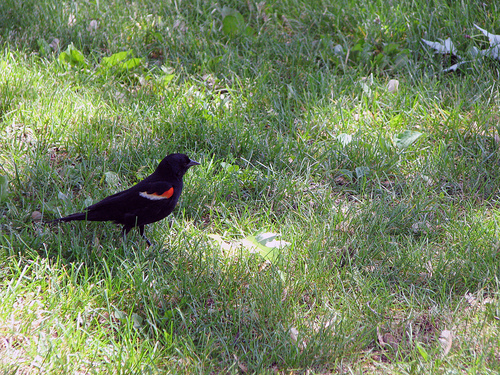
the bird has small beak when compared to its body and except for some part in wingbar, the bird is covered in black.
this bird has a black crown, a black belly and a white wingbara black and red bird with a sharp black beak and black breast.
this bird has a mostly black body, with white primaries and red secondaries and a long a flat beak.
this black bird has a red and white stripe on the covert closest to the head.
this particular bird has a black body with red patches on the wingbars
this bird is black with red and has a very short beak.
the bird has a black belly and breast, red wing bars, and a black bill.
this bird has wings that are black and has a thick bill
this bird has a black crown, black primaries, and a black belly.
Species: Red Winged Blackbird